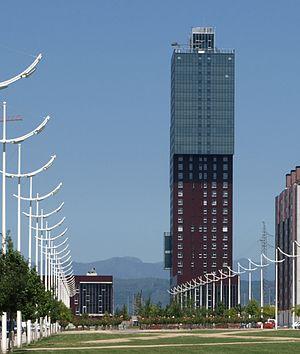
La Torre de la Rosaleda est un gratte-ciel multifonction construit à Ponferrada dans la province de Castille et Leon en Espagne de 2004 à 2008. Sur les 21 000 m² de surface de plancher de l'immeuble, 6 000 m² sont occupés par un hôtel.